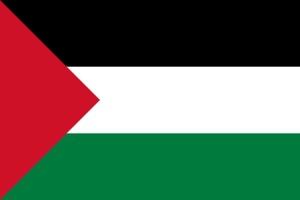
Baasisme ou Baathisme est le nom indiquant l'idéologie politique de la mouvance politique nationaliste arabe connue comme Baas.
Rifaat al-Assad, né le 22 août 1937, est un homme d'État syrien. Frère cadet de l'ancien président de la Syrie, Hafez el-Assad, il est donc l'oncle de l'actuel président Bachar el-Assad, qui tous proviennent de la minorité alaouite.
Le nationalisme arabe est une réclamation de l'héritage commun au monde arabe, selon laquelle tous les Arabes sont unis par une histoire, une culture et une langue commune.